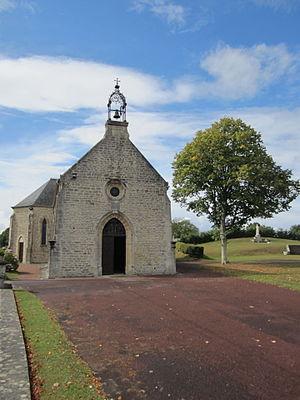
Notre-Dame de la Salette, Vindefontaine, Manche